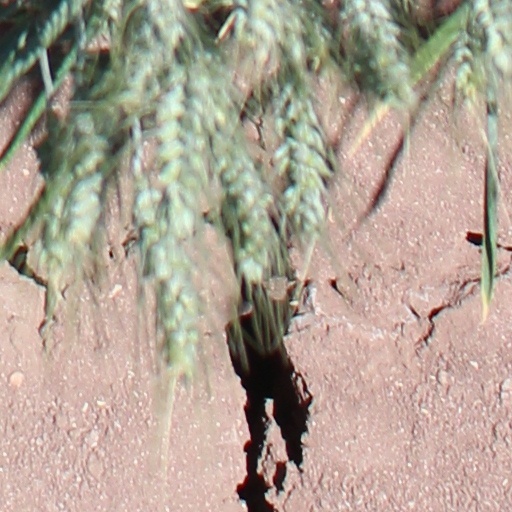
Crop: wheat